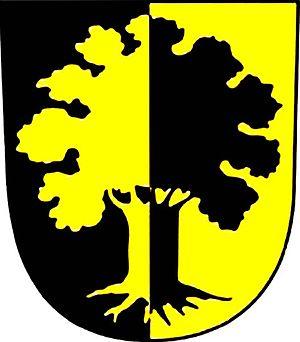
Dubí est une ville du district de Teplice, dans la région d'Ústí nad Labem, en République tchèque. Sa population s'élevait à 7 914 habitants en 2018.